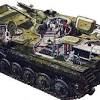
Label: BMP-2